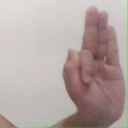
अक्षर: फ